Pestújhely

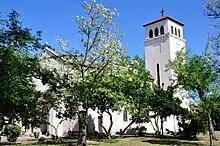
The Roman Catholic church in Pestújhely

Pestújhely (literally: "New Settlement by Pest") is one of the northern suburbs of Budapest, the capital of Hungary. It belongs to District XV.